Common ostrich

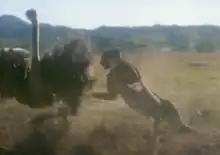
Young female chased by a cheetah

As a flightless species in the rich biozone of the African savanna, the common ostrich faces a variety of formidable predators throughout its life cycle. Animals that prey on ostriches of all ages may include cheetahs, lions, leopards, African hunting dogs, and spotted hyenas. Predators of nests and young common ostriches include jackals, various birds of prey, warthogs, mongoose, and Egyptian vultures. Egyptian vultures have been known to hurl stones at ostrich eggs to crack them open so they can eat their contents.